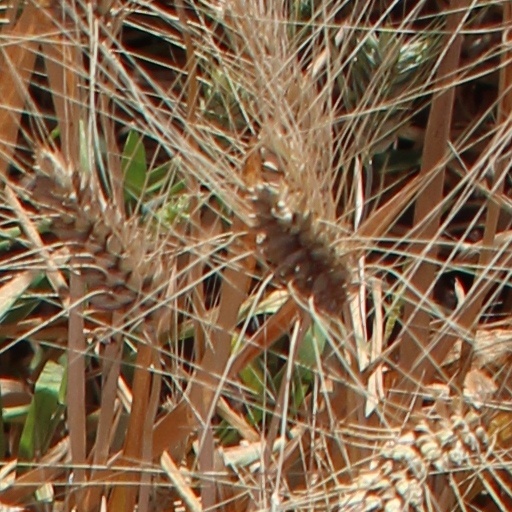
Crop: wheat